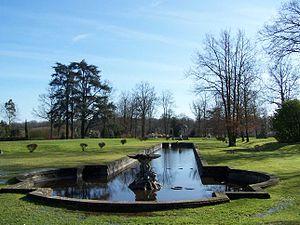
Parc du château du Haut-Buc à Buc (Yvelines, France)
Le château du Haut-Buc se situe dans la commune de Buc, dans le département des Yvelines, en France.